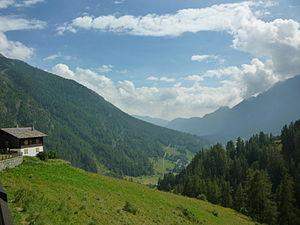
Panorama du haut val d'Ayas du hameau Bisous (Vallée d'Aoste - Italie)
Ayas est une commune italienne alpine de la région Vallée d'Aoste, située dans la vallée du même nom.
Le val d'Ayas est une vallée latérale de la Vallée d'Aoste, située au nord de Verrès.